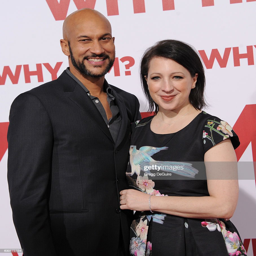
comedian and actor arrive at the premiere at .